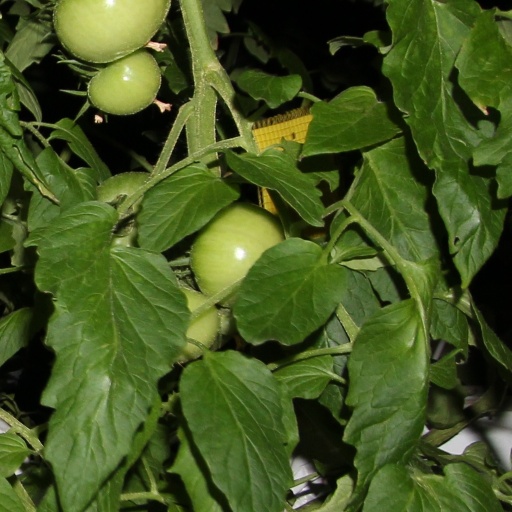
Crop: tomato